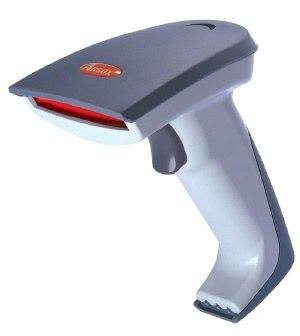
Un lecteur de code-barres est un appareil électronique servant à lire les informations stockées sous la forme de code-barres. Il est l'ancêtre du lecteur de code QR.